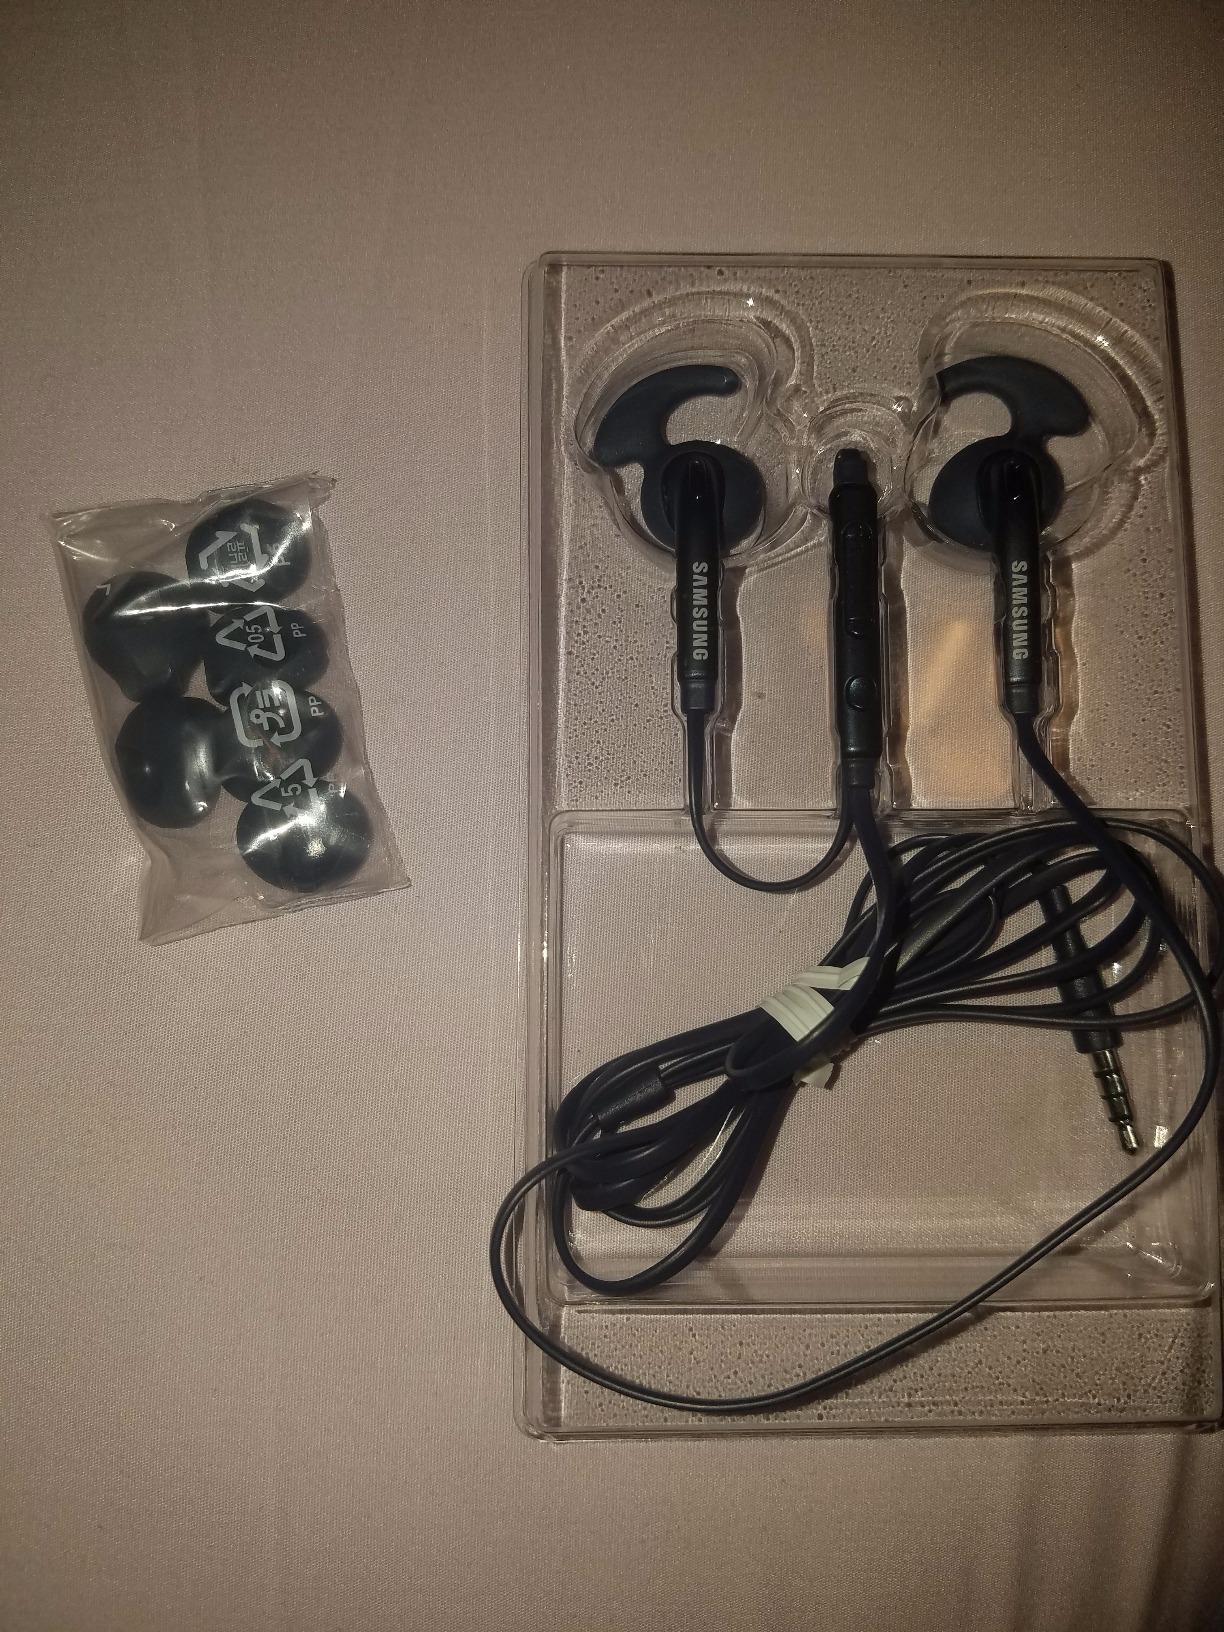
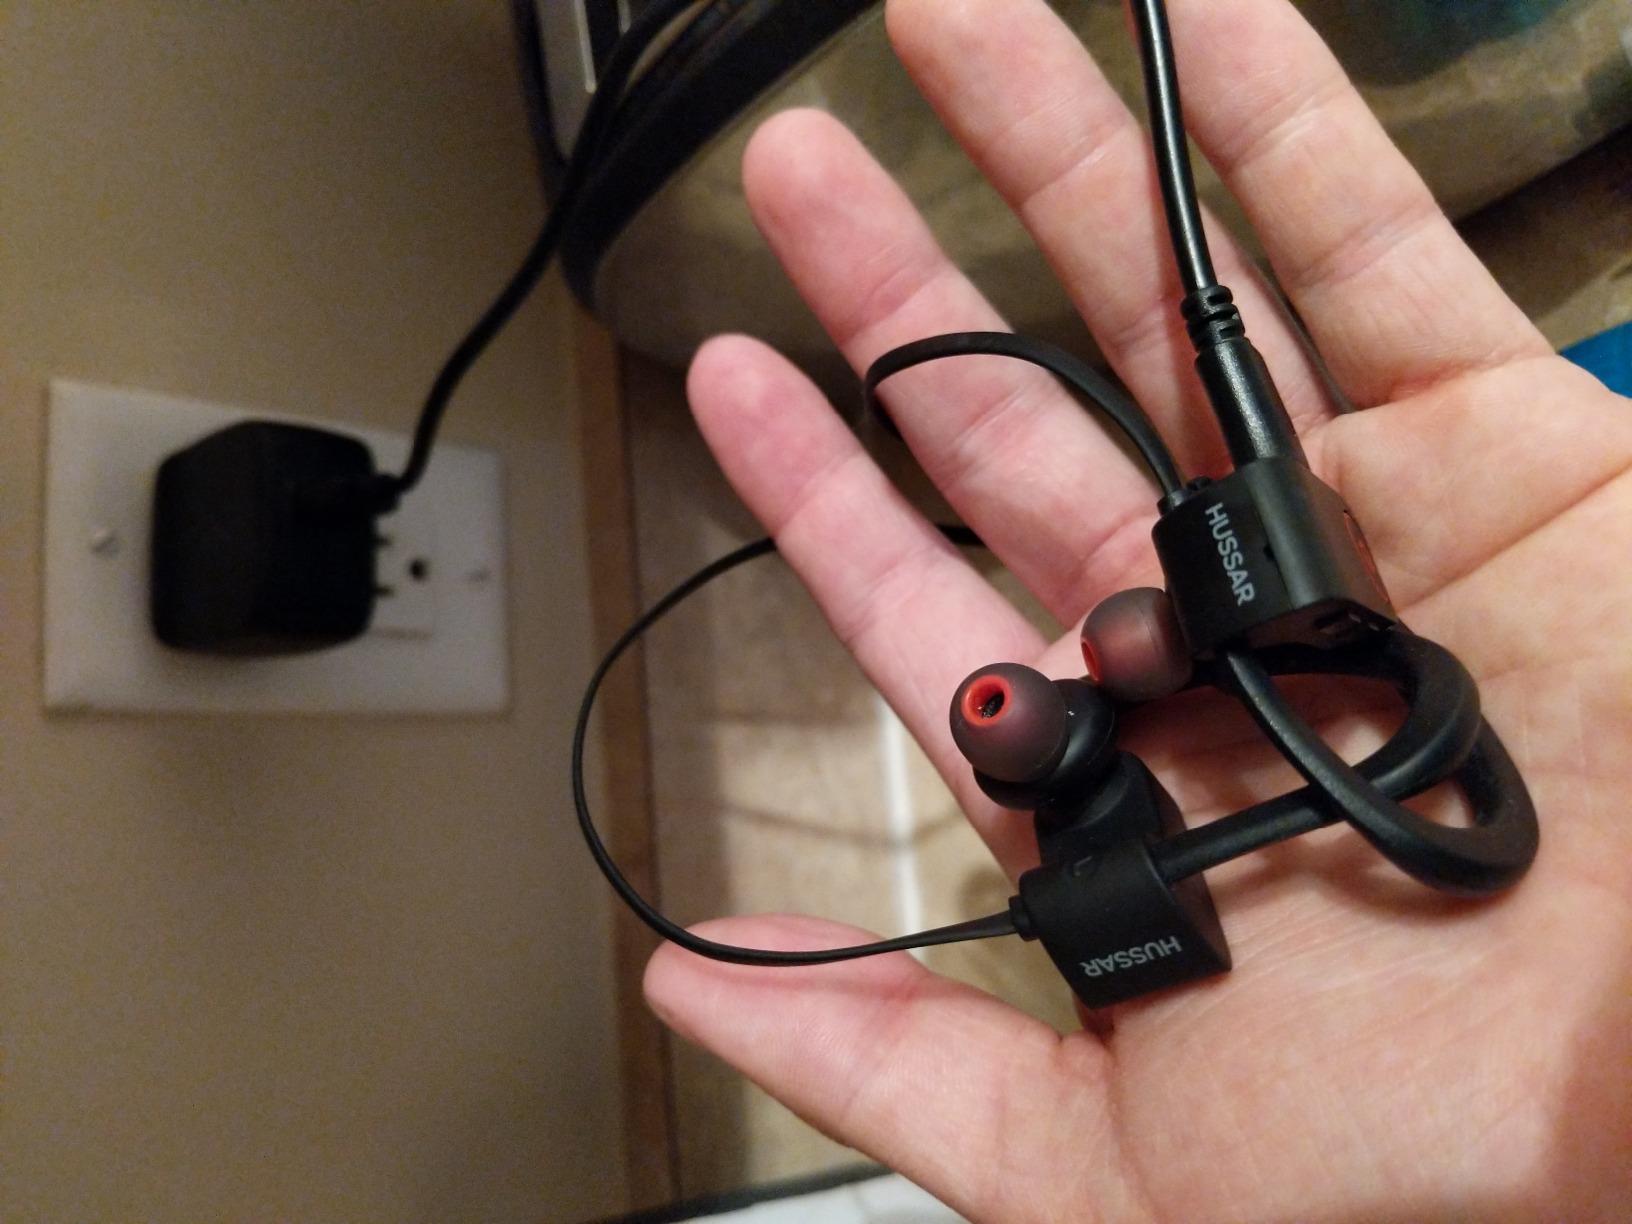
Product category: headphones
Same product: no